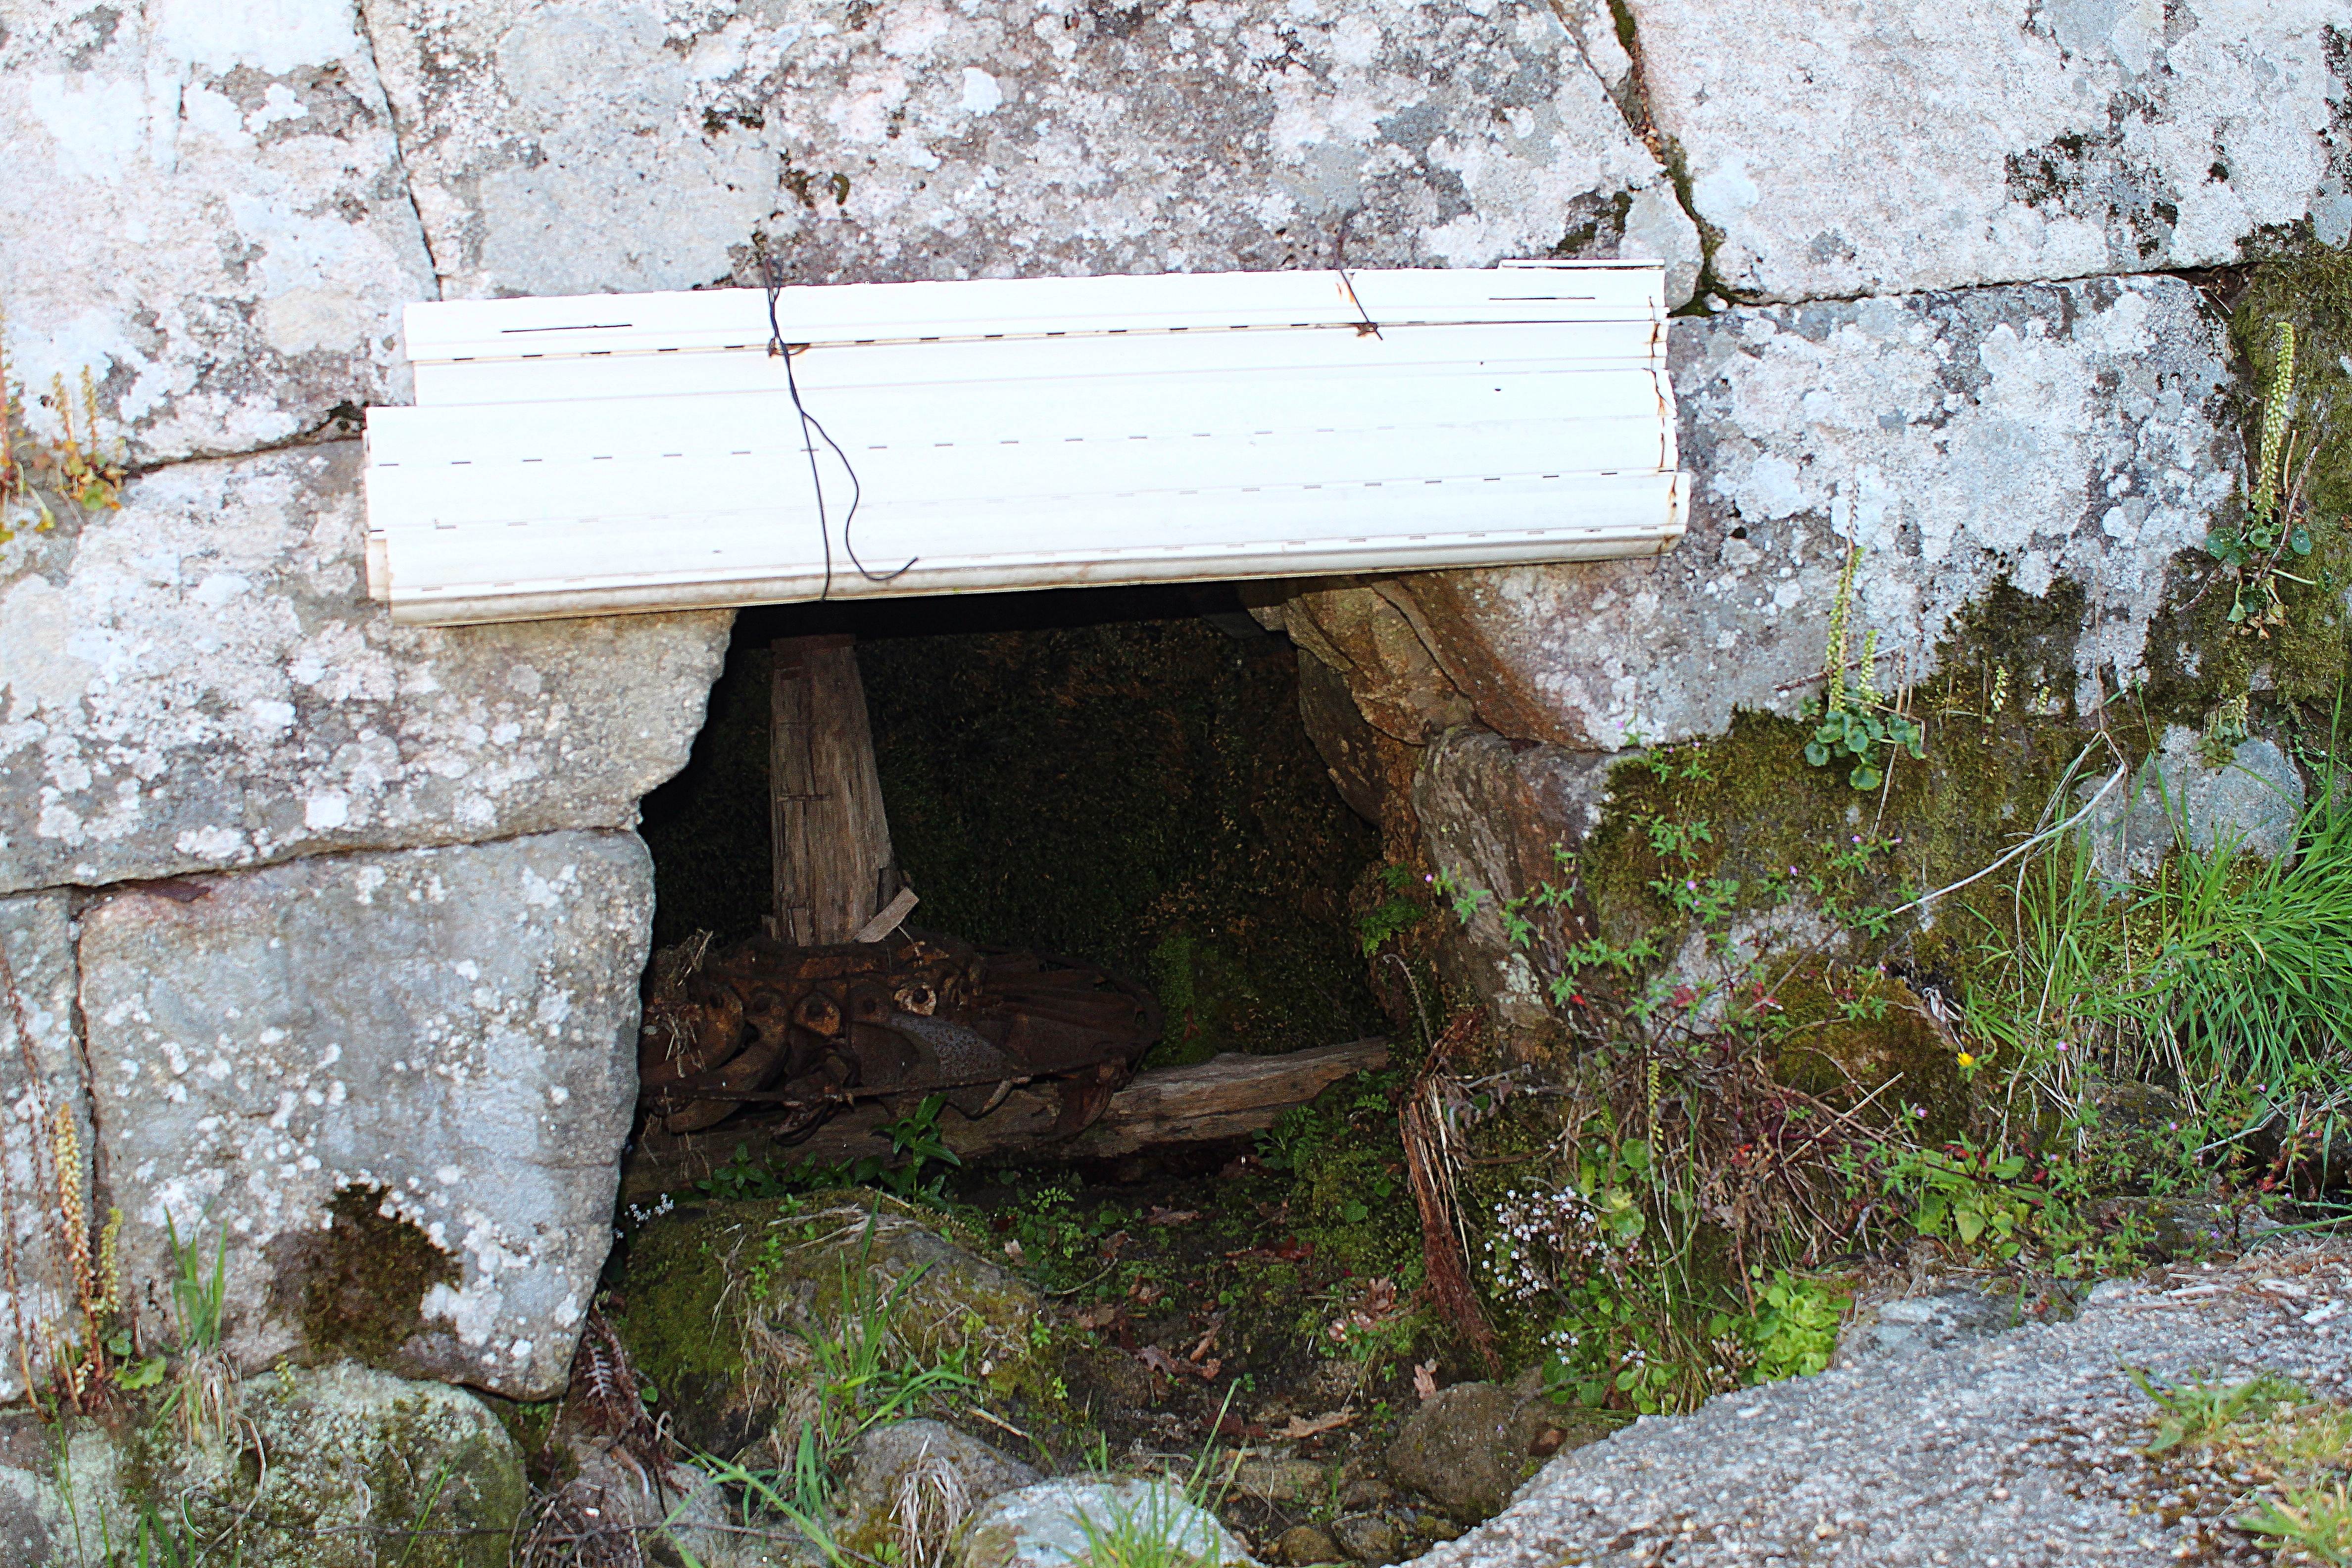
wood, house, wall, rural, spain, galicia, espana, ggl1, canoneos500d